Ricardo Flores Magón

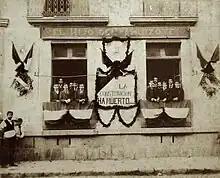
Protest at the offices of the anti-Porfirista newspaper El hijo de El Ahuizote, in 1903.

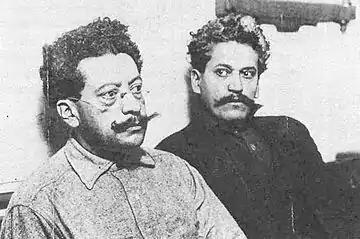
Brothers Ricardo (left) and Enrique Flores Magón (right) at the Los Angeles County Jail, 1917

In 1904, Magón fled Mexico when the courts banned the printing of his writings and he remained in the United States for the remainder of his life. Half this period was spent in prison. He resumed publication of "Regeneración" and led the "Partido Liberal Mexicano" (PLM) (Mexican Liberal Party) from abroad. In 1906, he went to California. Around this time PLM uprisings occurred in Mexico which were crushed by the Mexican government. The US sympathized with the Mexican government and started taking PLM leaders in the US into custody. Magón was fearful that he would be caught and be returned to Mexico, where he faced the possibility of execution.